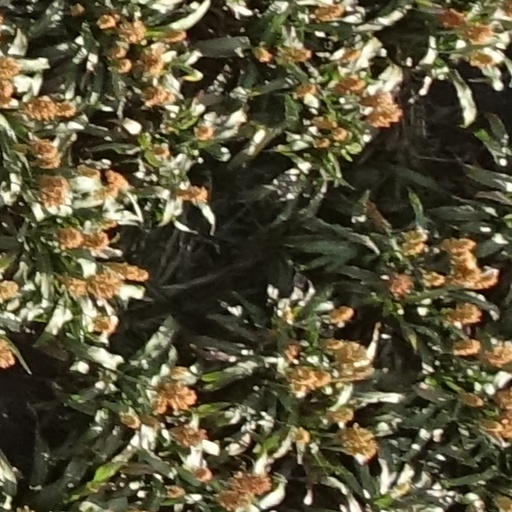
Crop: sorghum